X 2000

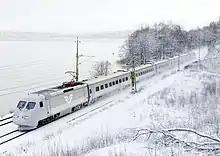

The train's designated top speed is . It reached during a trial run with double power car units in 1993. The maximum speed allowed in regular traffic is for safety reasons – the signalling system (and systems like the catenary) are not built for higher speeds, and it shares the track with regular trains (like in most countries); also, most of the lines it uses were built in the mid-to-late 19th century. The 19th century railways Stockholm–Gothenburg/Malmö are relatively straight, since they were planned the shortest way without taking intermediate cities into account, and the landscape is relatively flat. Other 19th-century railways are generally curvier.